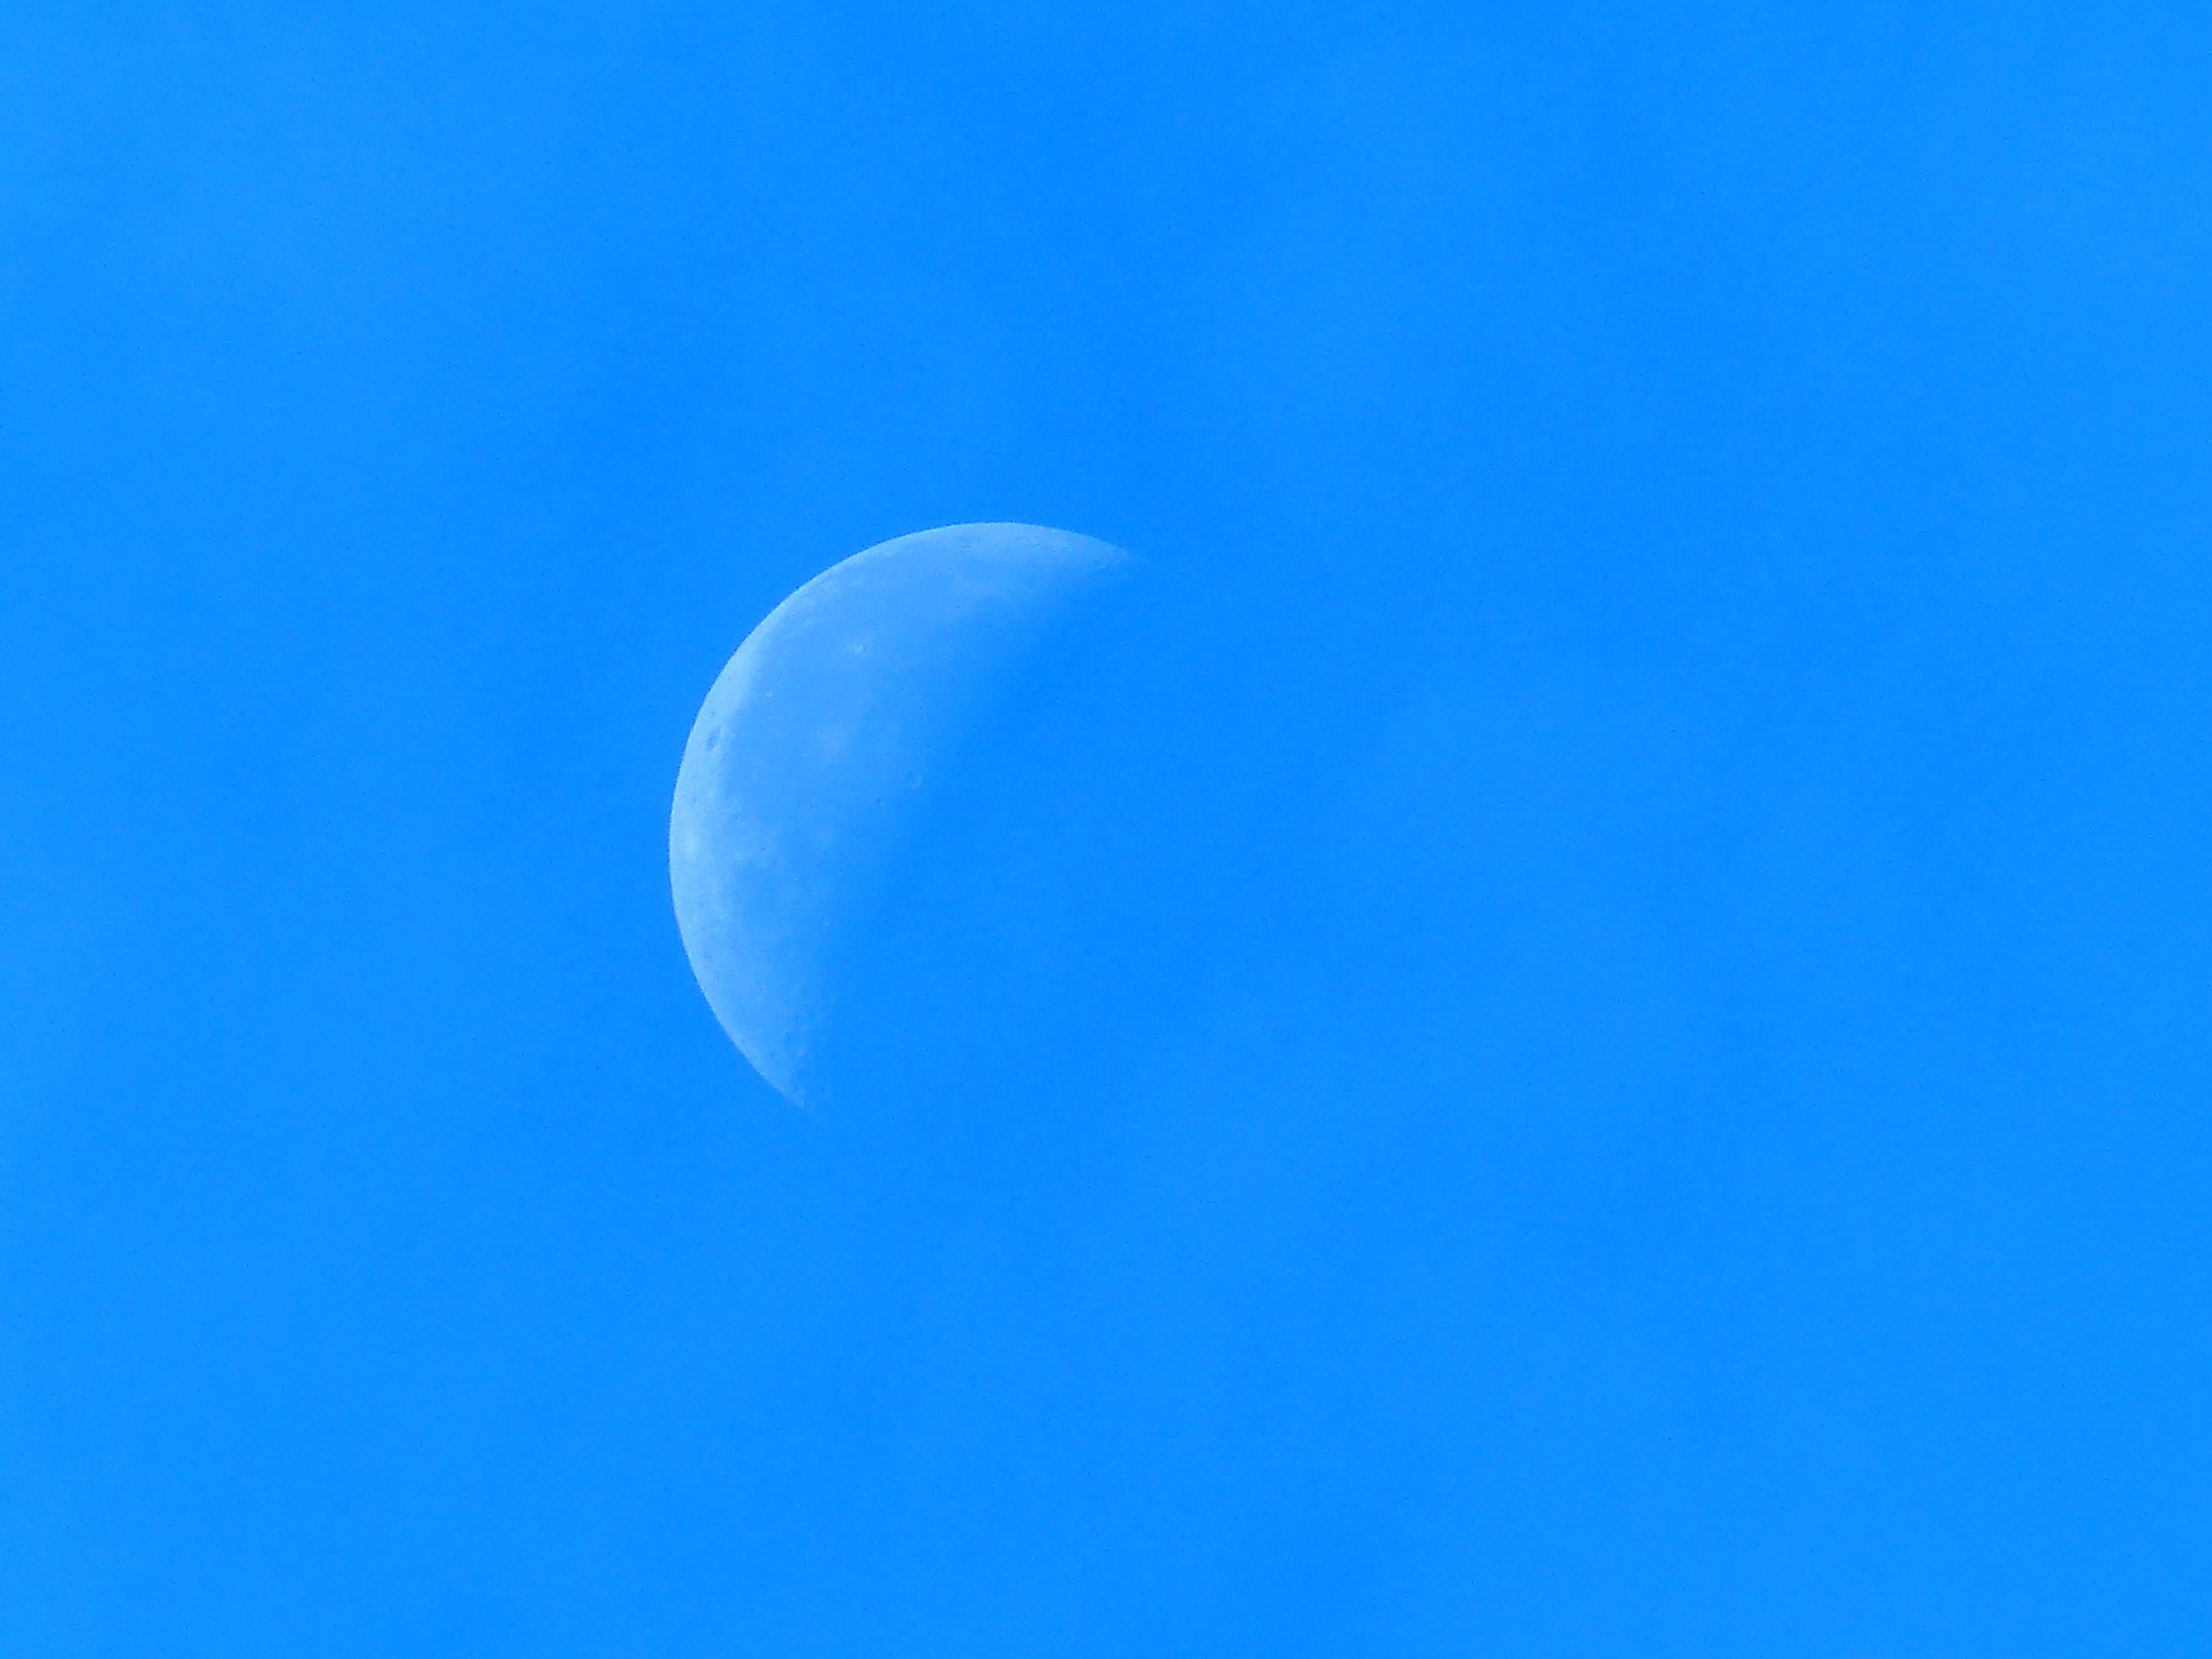
wing, sky, blue, moon, paragliding, half moon, clouds, crescent, atmosphere of earth